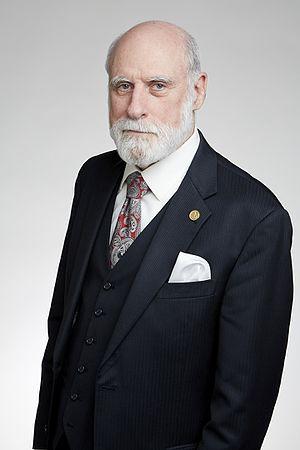
Vinton Gray Cerf dit Vint Cerf est un ingénieur, docteur et professeur américain, chercheur et co-inventeur avec Bob Kahn du protocole TCP/IP. Il est considéré comme l'un des pionniers de l'internet.